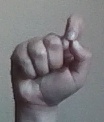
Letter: fa